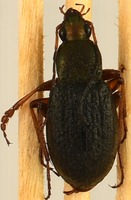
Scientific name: Chlaenius aestivus
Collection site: Smithsonian Conservation Biology Institute NEON (SCBI), plot SCBI_008